Wattisham Strict Baptist Chapel

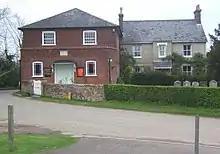
The chapel seen from the west

Wattisham Strict Baptist Chapel is a Strict Baptist chapel in the village of Wattisham in Suffolk, England. It was built in 1825 and has been a Grade II listed building since 1980.